Phillip Wellman

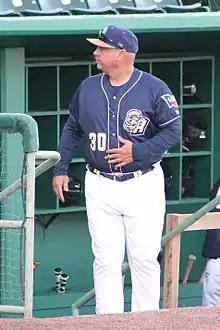
Wellman managing the San Antonio Missions in 2016

Phillip Lane Wellman (born December 5, 1961, in Marlin, Texas), is an American professional baseball coach and manager. He is the current bench coach for the Greensboro Grasshoppers, High-A affiliate of the Pittsburgh Pirates of Major League Baseball. Wellman entered minor league baseball as a player in and began coaching in . Wellman attended Sam Houston State University and Southwestern University.